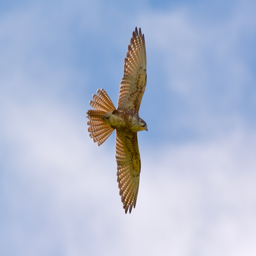
biological species on a turn .